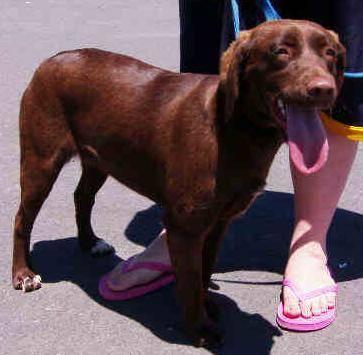
dog